William Eleroy Curtis

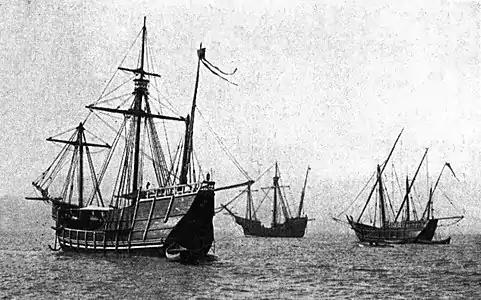
1893 replicas of the Niña, Pinta, and Santa María

Curtis served as chief of the Latin American Department for the 1893 World's Columbian Exposition, controlling a budget of $100,000. Curtis also represented the State Department on the Government Board of Management, an independent agency established by Congress to allocate funds for the exhibits of nine US cabinet departments at the exposition.